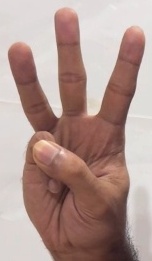
ASL sign: W